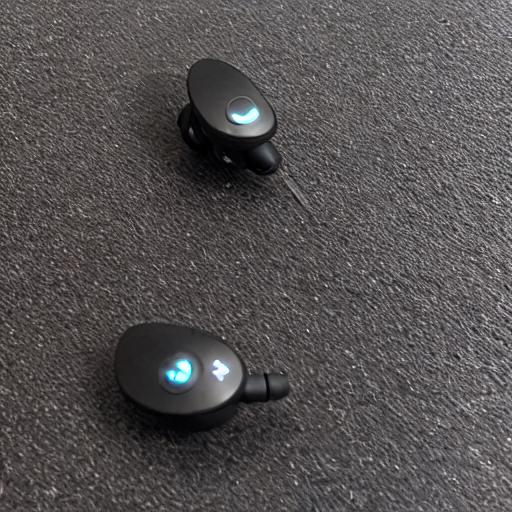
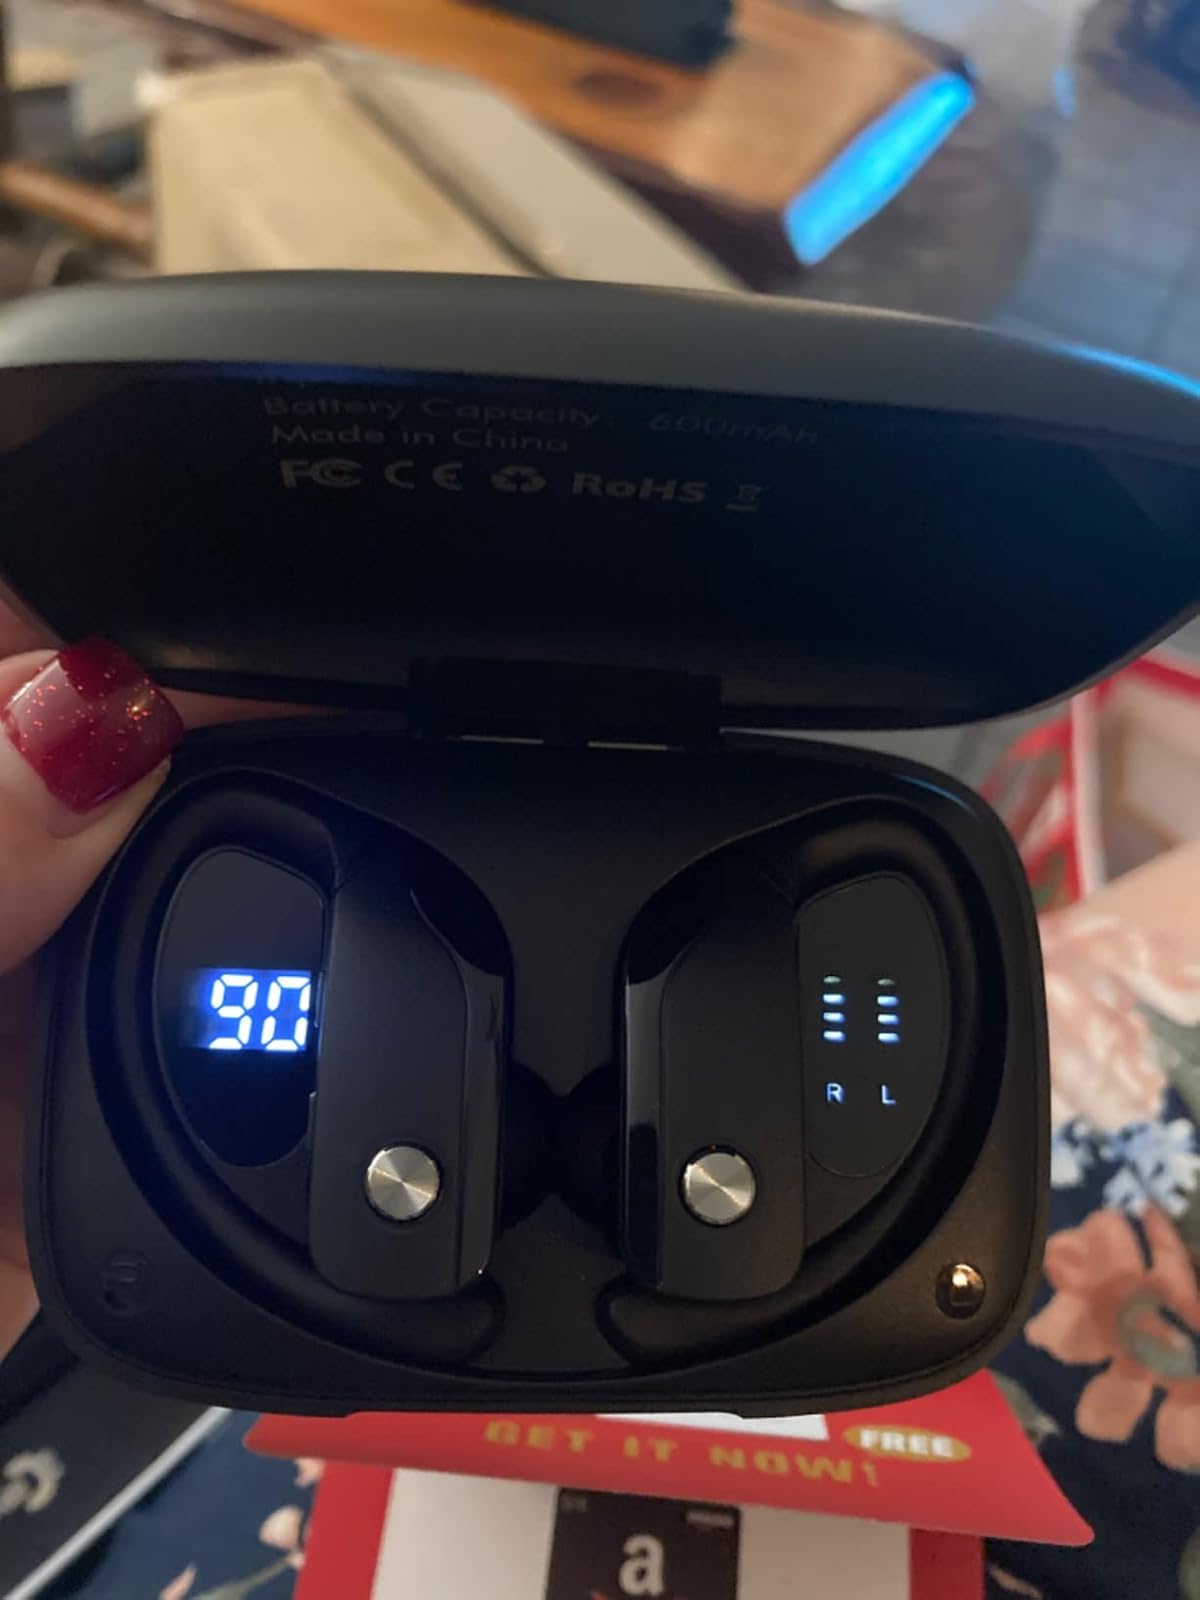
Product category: earbuds
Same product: no